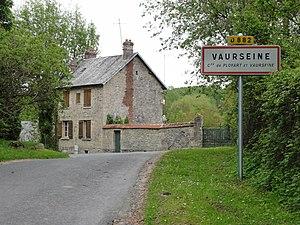
Ployart-et-Vaurseine est une commune française située dans le département de l'Aisne, en région Hauts-de-France.
Vaurseine est une localité de Ployart-et-Vaurseine et une ancienne commune française, située dans le département de l'Aisne en région Hauts-de-France.